Jason with the Golden Fleece (Thorvaldsen)

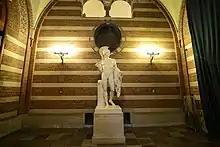
Sculpture in Copenhagen City Hall.

In the first decade of the 21st century, the work was included in the semi-official Danish Culture Canon. In selecting the work, the Culture Canon committee commented on Thorvaldsen's white, sharp, intense and rhythmic lines, evoking a distant, heroic figure. At the time Thorvaldsen created the statue, Denmark was evolving from absolute monarchy into a period of liberalism revolving around the individual citizen's view of the world. Similarly, the sculptor brings his monumental works down to an individual level. His first model of the statue (in clay) was completed in 1803. The marble version followed in 1828.